NATO School

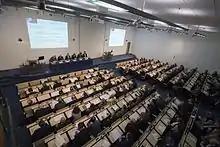
A conference held at Manfred Wörner Hall

In October 1937, the 54th Mountain Signal Battalion moved into the Hötzendorf Barracks. From August 1943 the Messerschmitt research and design bureau operated on to the site, under the cover name of "Upper Bavarian Research Institute". In an underground factory the Institute produced the first serially usable military twin jet aircraft such as the Messerschmitt-262 and worked on variable-geometry "Project 1101", the Enzian surface-to-air missile and other aircraft weapons systems.